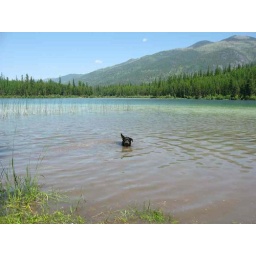
Sophie swimming in a mountain lake in Swan Valley, Montana